Theophanes (chamberlain)

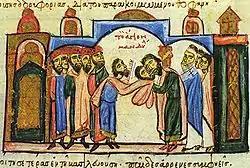
The "parakoimomenos" Theophanes (right, kissing the image) receives the "Mandylion". Miniature from the Madrid Skylitzes.

At the same time, Kourkouas's victories in the East brought not only new territory to the Byzantine Empire: in 944, he forced the city of Edessa to surrender one of the holiest of Christendom's relics, the ""Mandylion"". Theophanes was sent at the head of the Byzantine delegation to receive it from an Edessene embassy at the river Sagaris, and thence convey it to Constantinople, where it was received with great pomp and ceremony. This triumph, however, was to be the last for Emperor Romanos. His eldest sons and co-emperors, Stephen and Constantine, overthrew him in December 944 and exiled him to the island of Prote. Shortly after, another palace coup deposed them as well, and restored power to the legitimate emperor, Constantine VII. Theophanes was one of the few officials of the previous regime to remain in power; soon, however, he plotted together with the Patriarch of Constantinople Theophylaktos Lekapenos to return Romanos from his exile and restore him to the Byzantine throne. The plot was uncovered sometime in 947, and Theophanes was deposed and exiled. The date and place of his death are unknown.